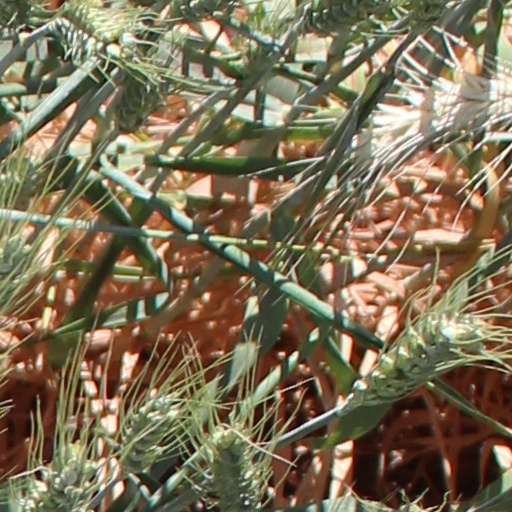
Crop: wheat